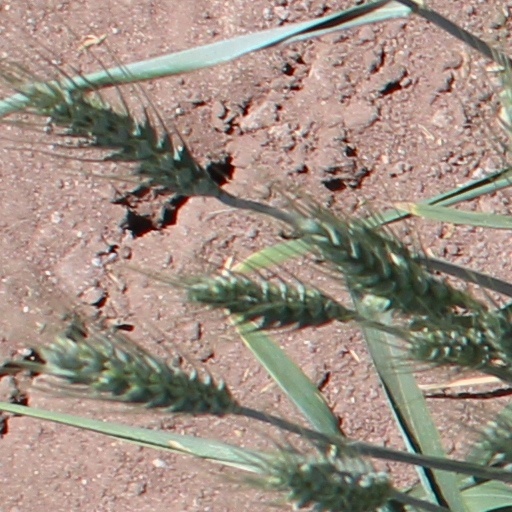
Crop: wheat